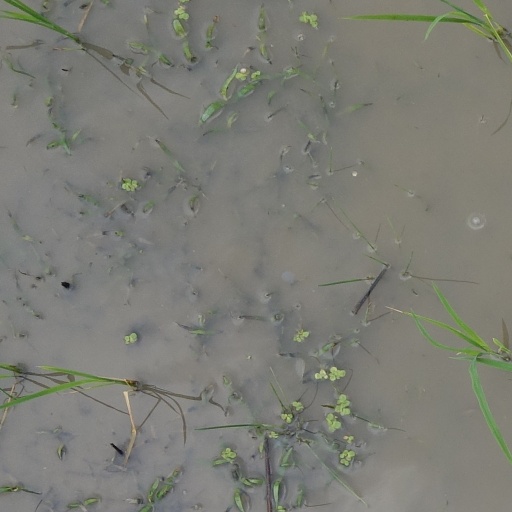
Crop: rice